Rodolfo Sancho

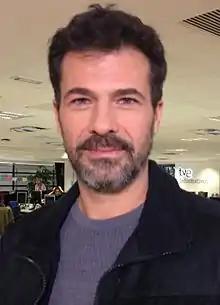
Sancho in 2016

Rodolfo Sancho Aguirre (born 14 January 1975) is a Spanish actor. He is best known for his television work in series such as "Amar en tiempos revueltos", "La Señora", "Isabel", and "El ministerio del tiempo".